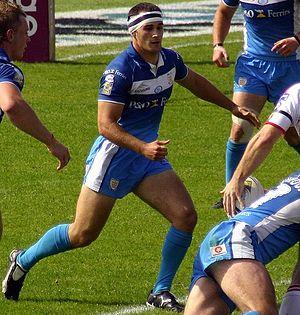
Le Steve Prescott Man of Steel Award est un prix annuel qui récompense le meilleur joueur de l'année de Super League.
Danny Houghton, né le 25 septembre 1988 à Kingston-upon-Hull, est un joueur de rugby à XIII anglais évoluant au poste de talonneur. Il a effectué toute sa carrière au sein du même club, Hull FC, avec lequel il a remporté la Challenge Cup en 2016 et y a été désigné meilleur joueur de la Super League en 2016 également.